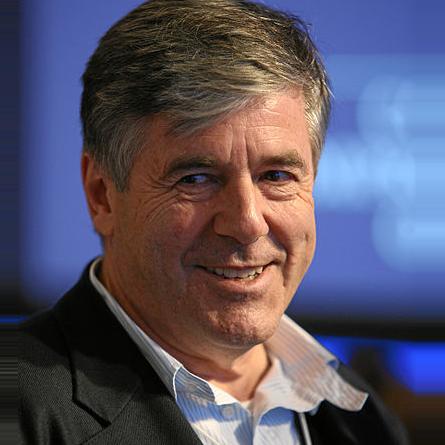
Age: 63